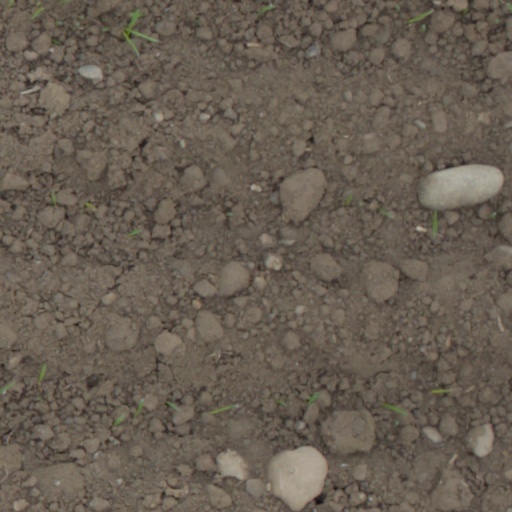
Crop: wheat